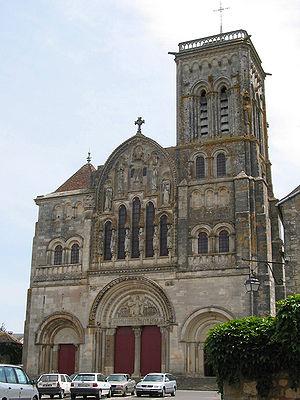
Vézelay (Yonne - France), façade de la basilique Sainte-Marie-Madeleine (XII/XIIIe siècles et importantes restaurations de Viollet-le-Duc entre 1840 et 1859).